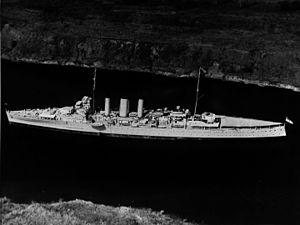
Le HMAS Australia (D84) était un croiseur Lourd de classe County de la Royal Australian Navy ayant servi durant la Seconde Guerre mondiale.